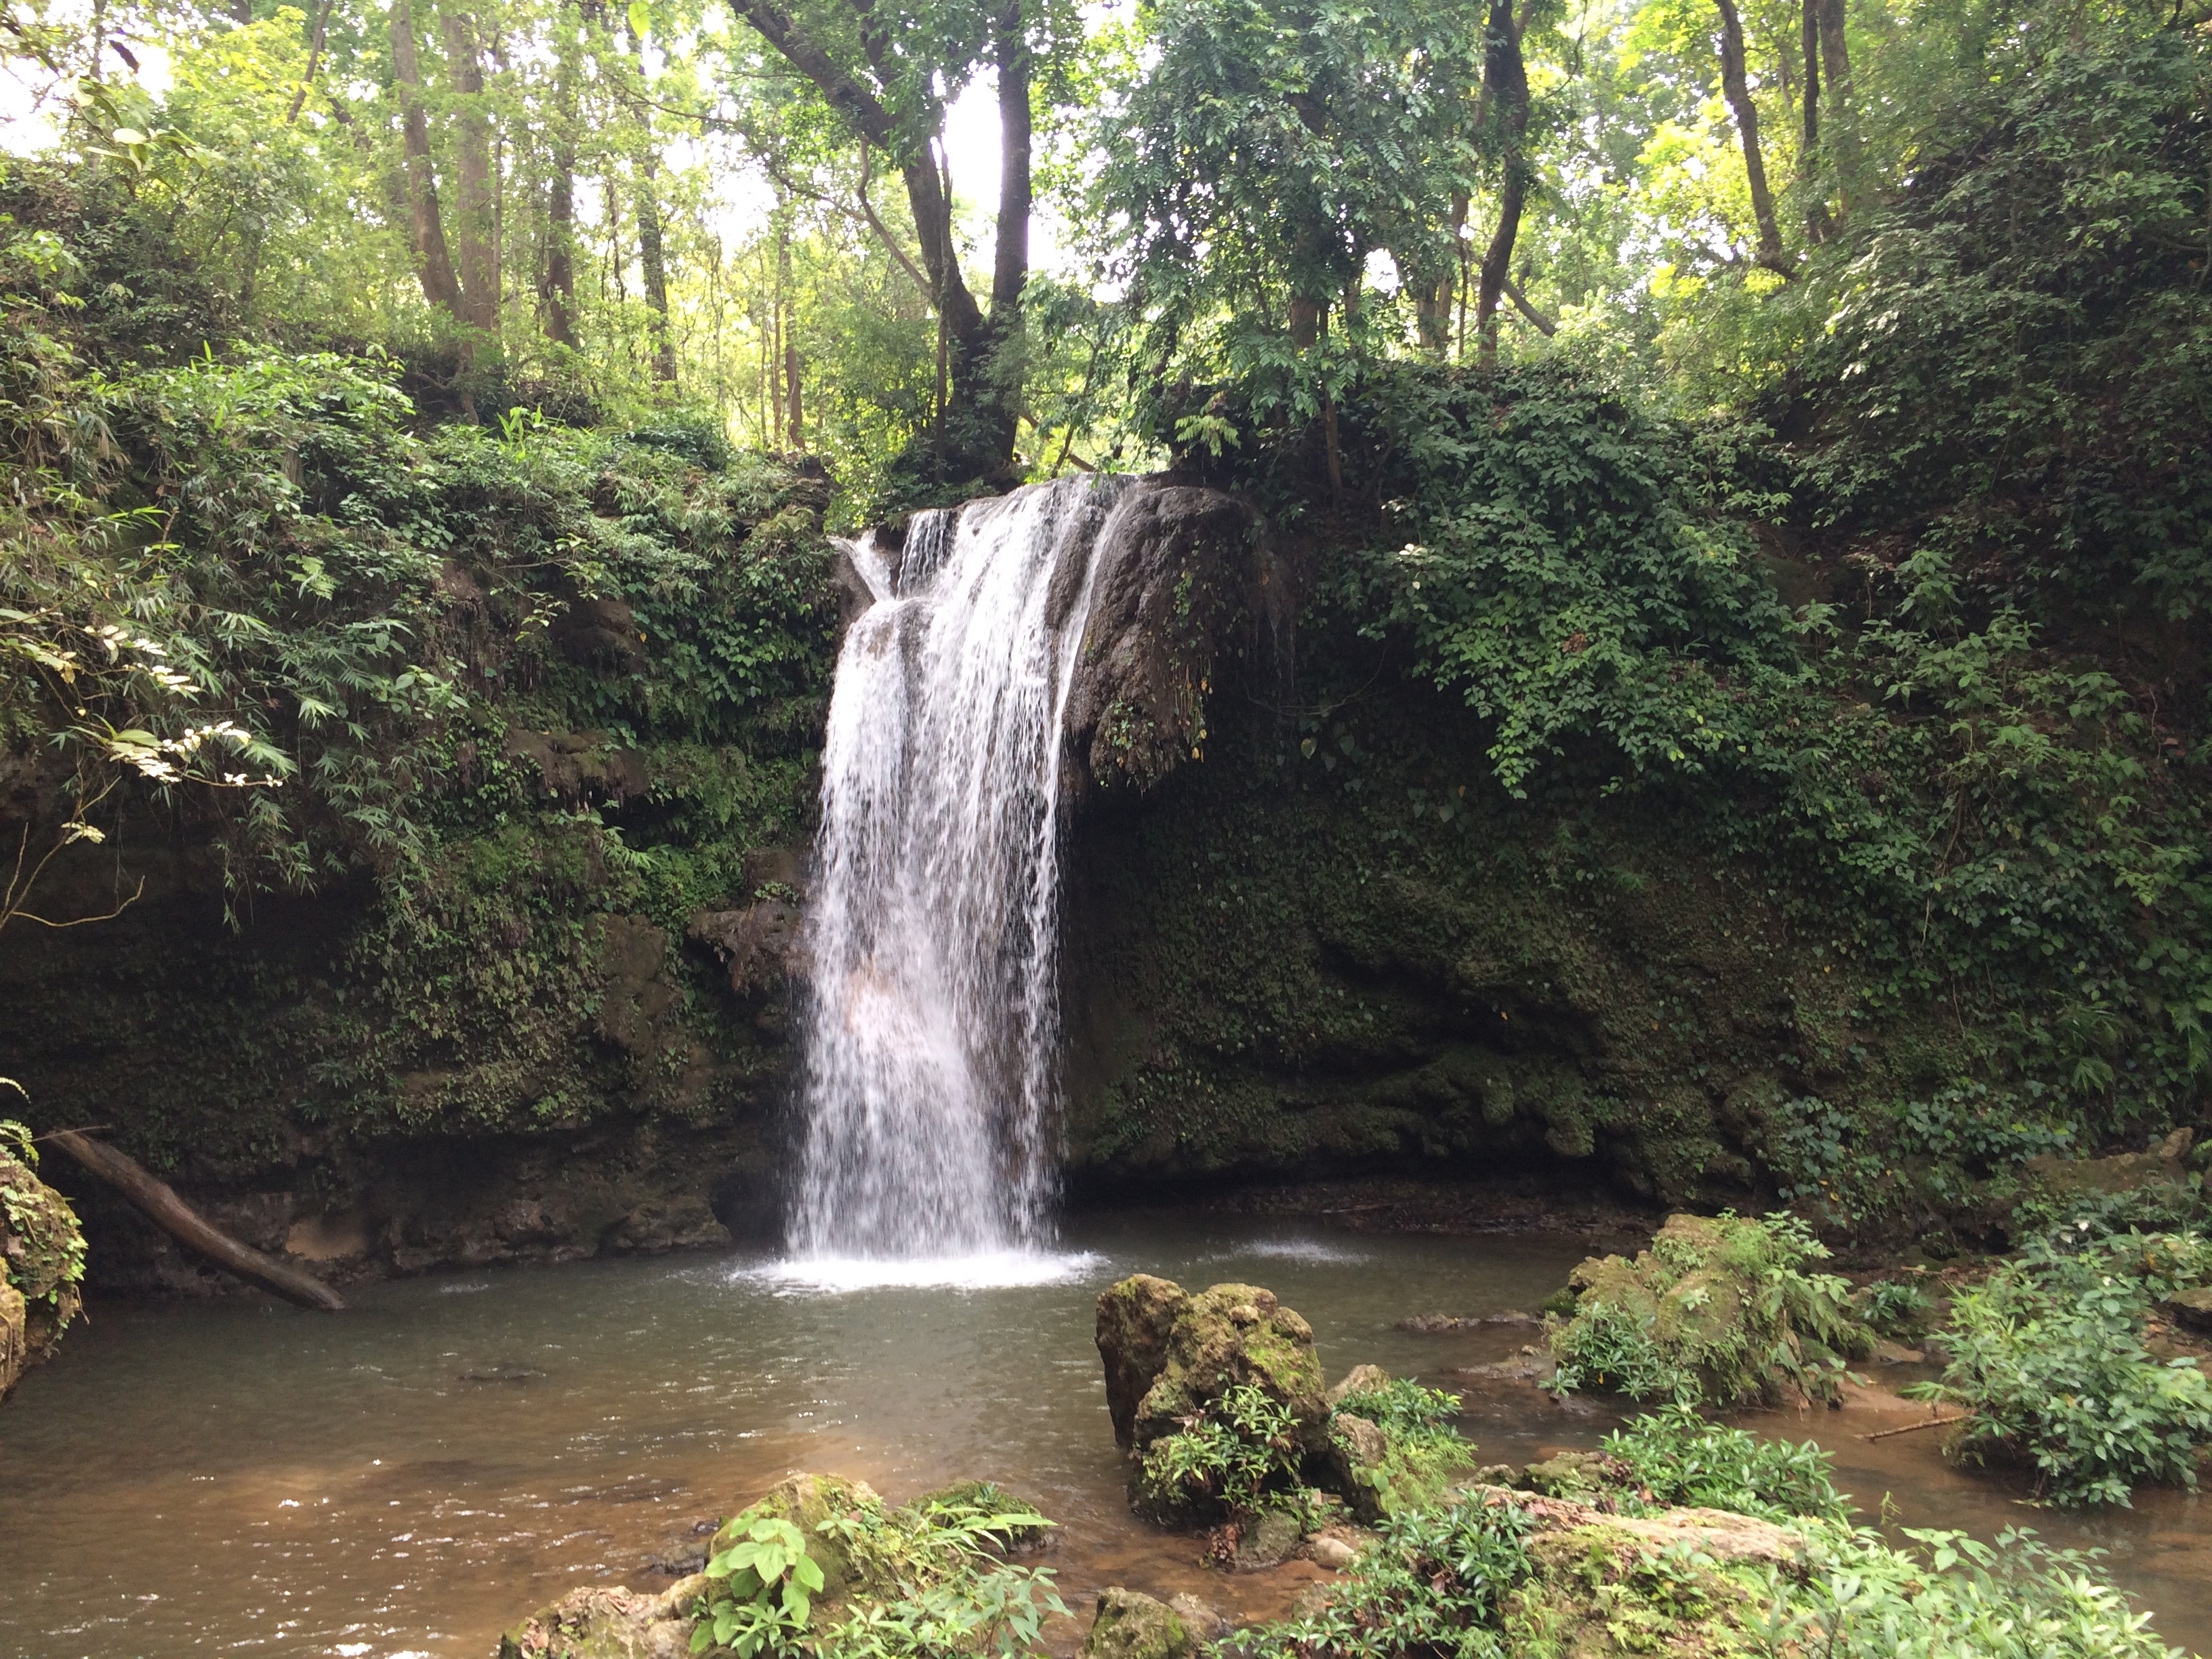
forest, waterfall, stream, jungle, body of water, vegetation, rainforest, ravine, wasserfall, habitat, water feature, watercourse, nature reserve, state park, old growth forest